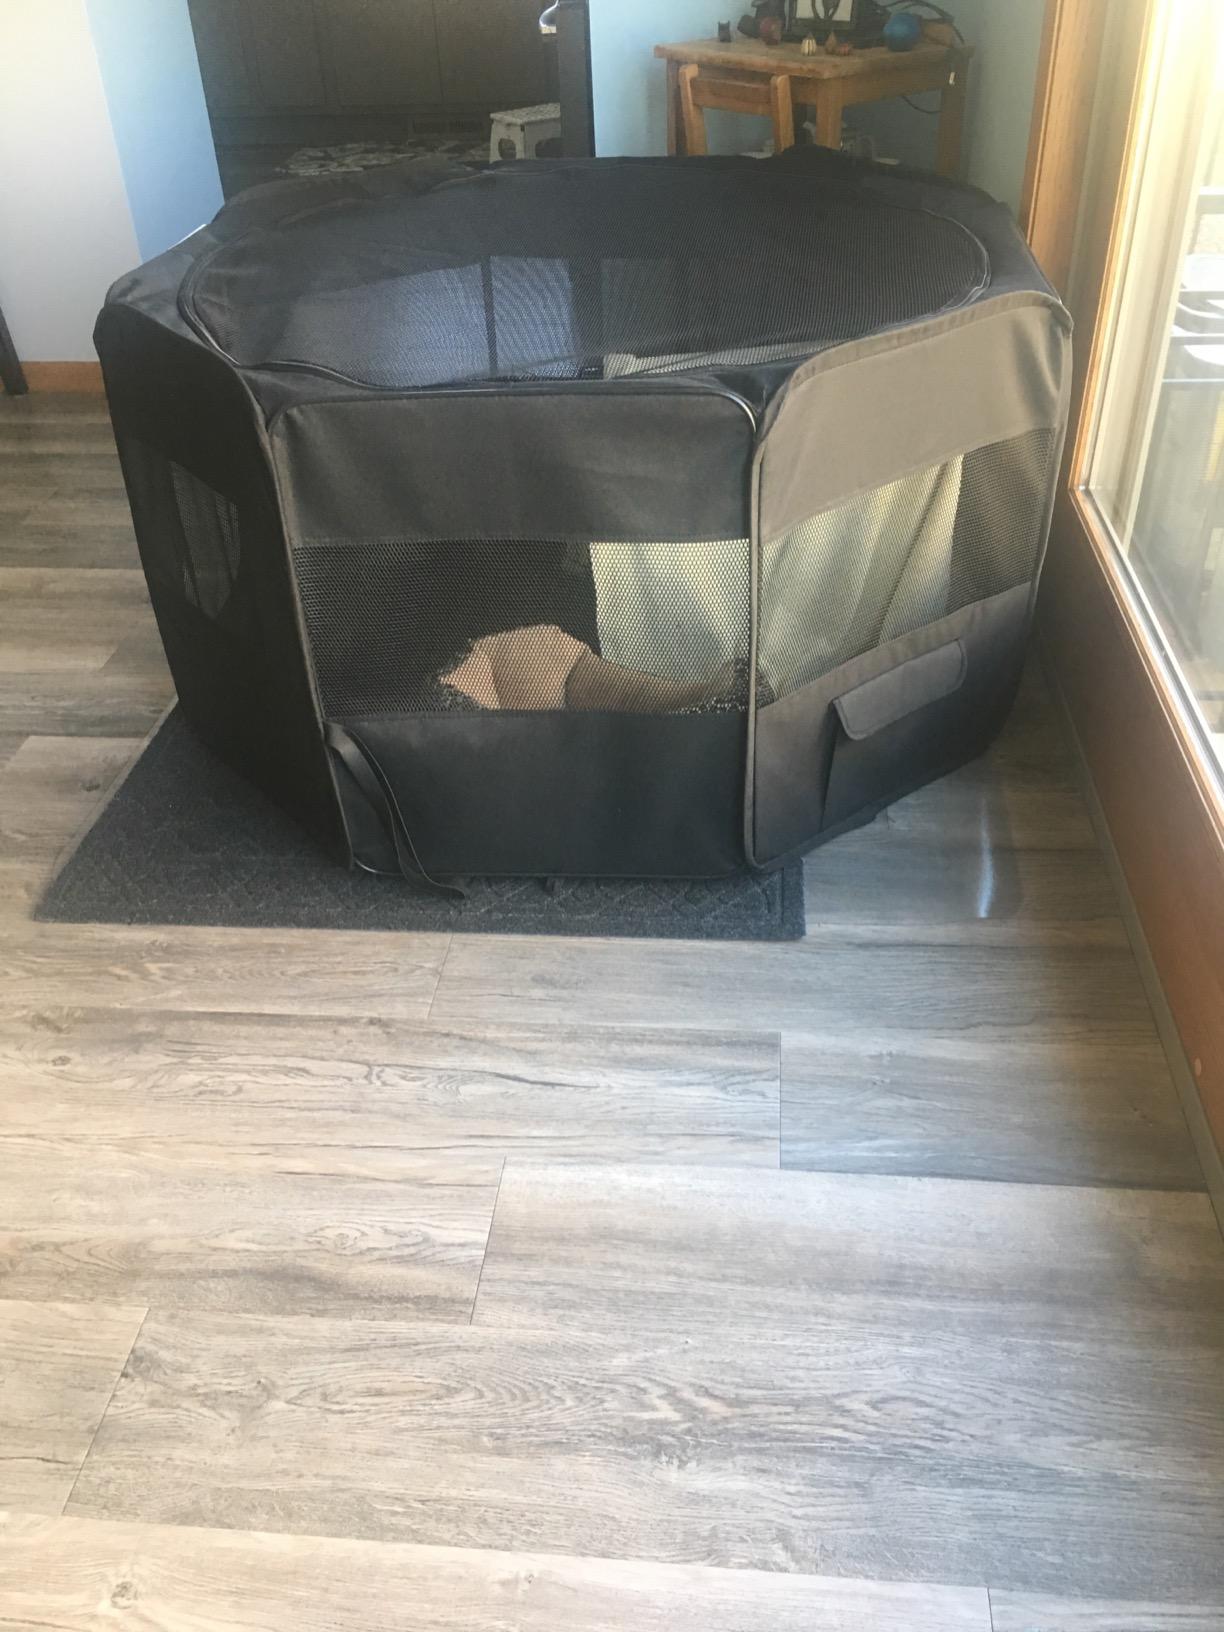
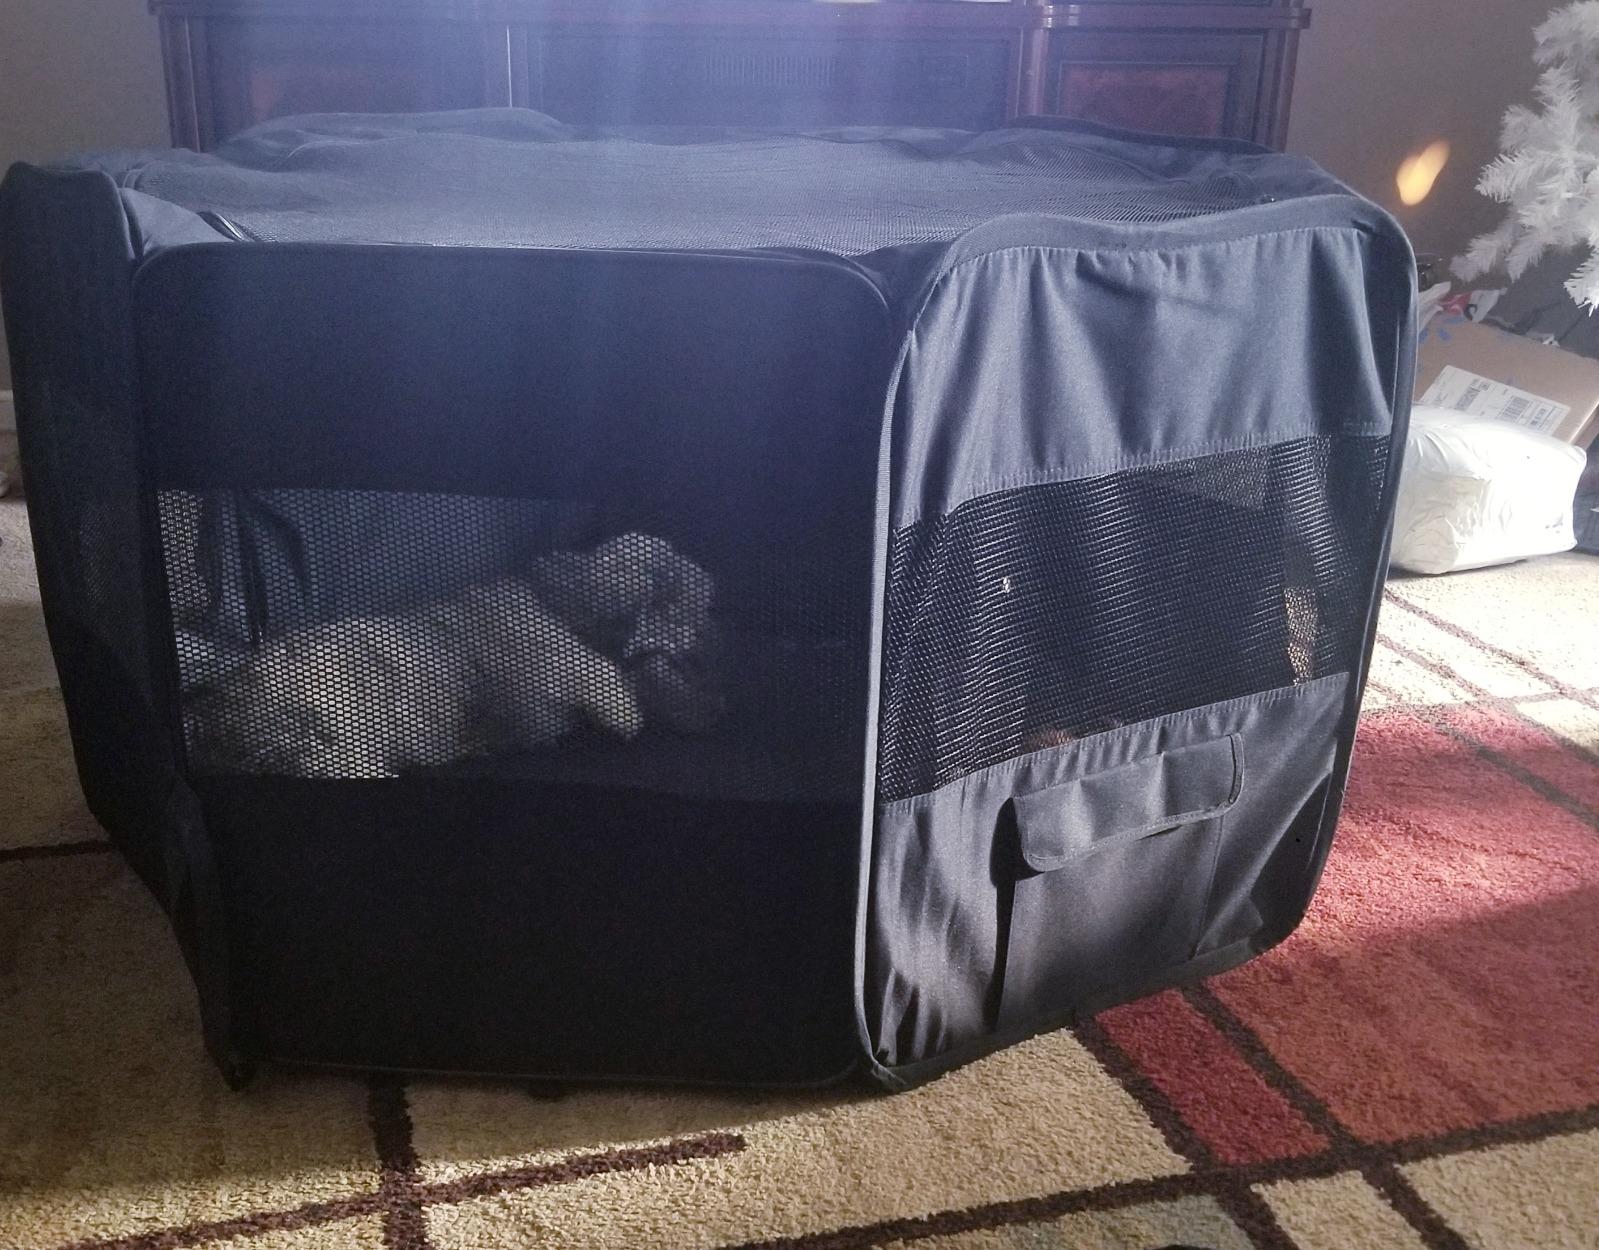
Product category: items_kennel
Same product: yes